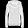
Label: Pullover